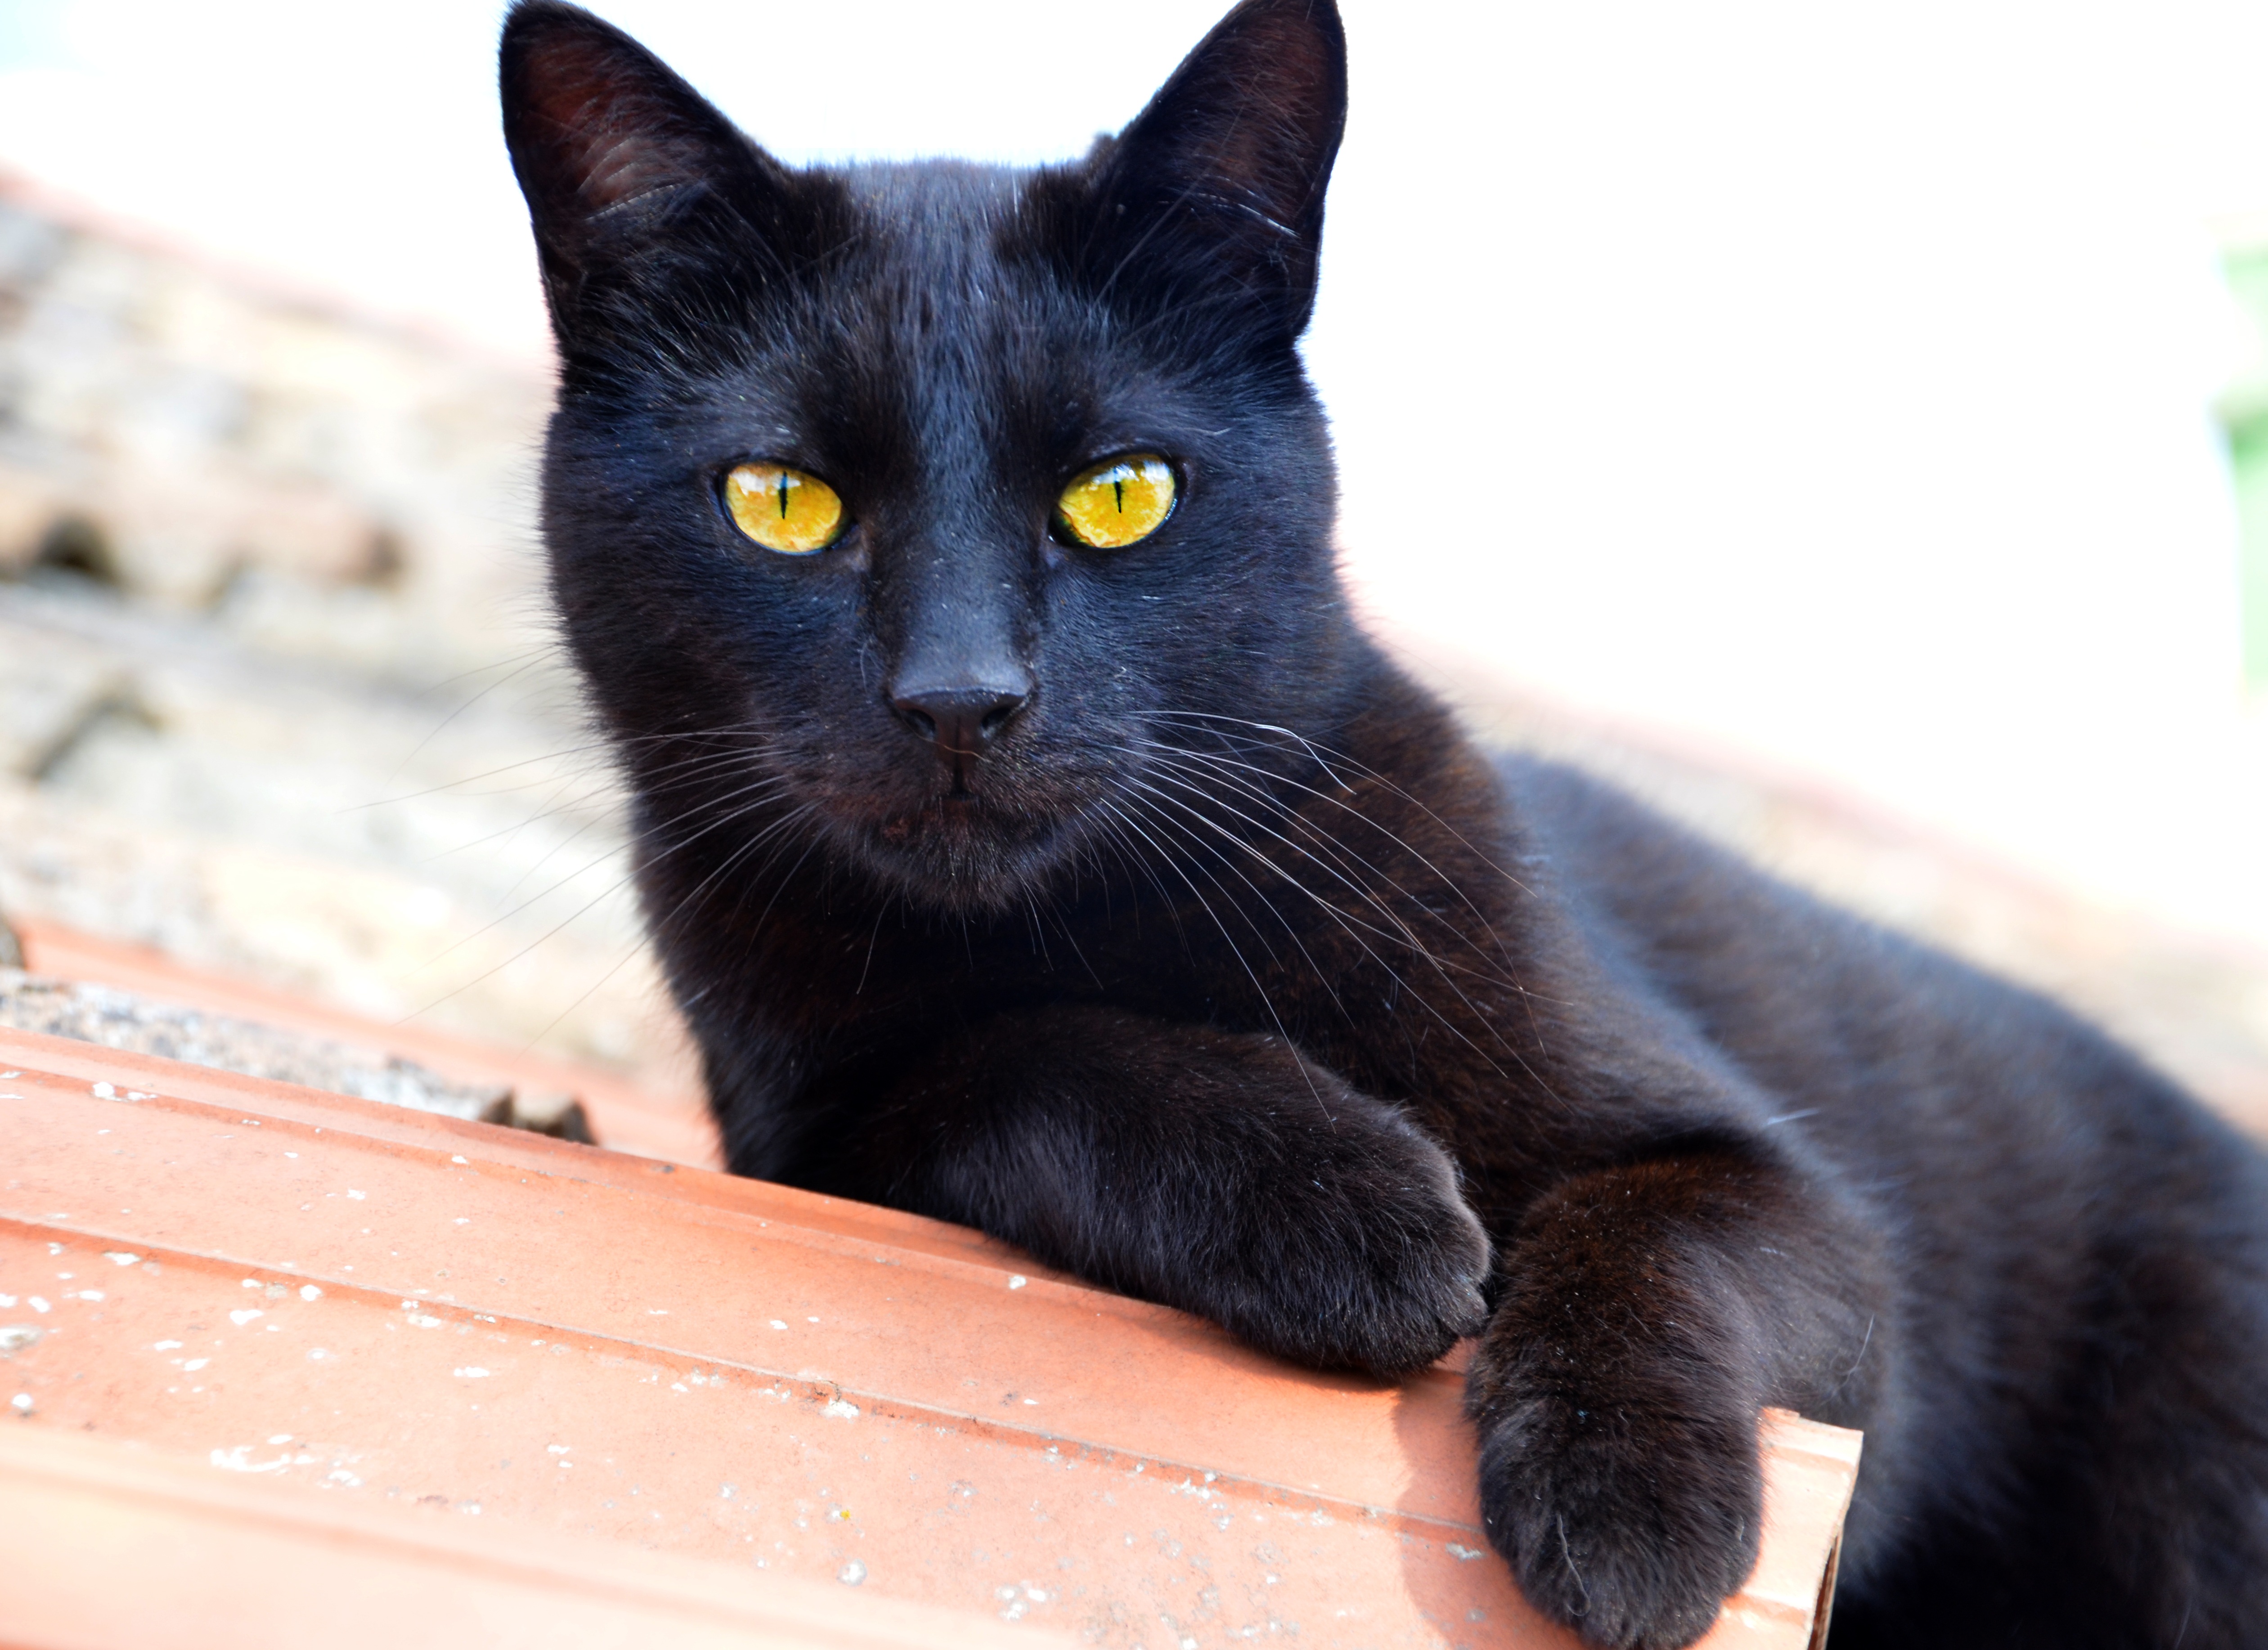
animal, pet, fur, portrait, kitten, cat, halloween, feline, mammal, black cat, black, fauna, nose, eyes, whiskers, kitty, vertebrate, domestic, stare, witch, bombay, european shorthair, chartreux, russian blue, korat, small to medium sized cats, cat like mammal, nebelung, domestic short haired cat